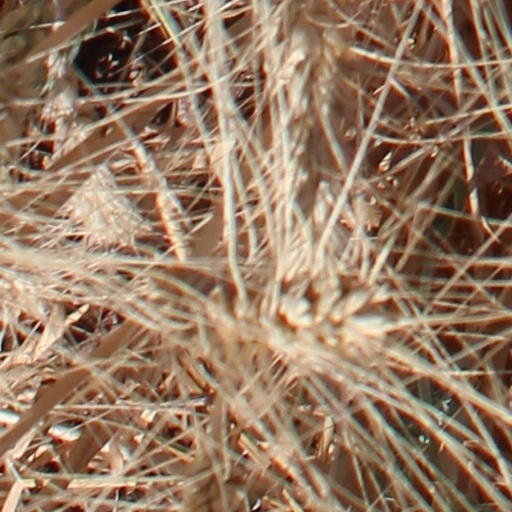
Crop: wheat